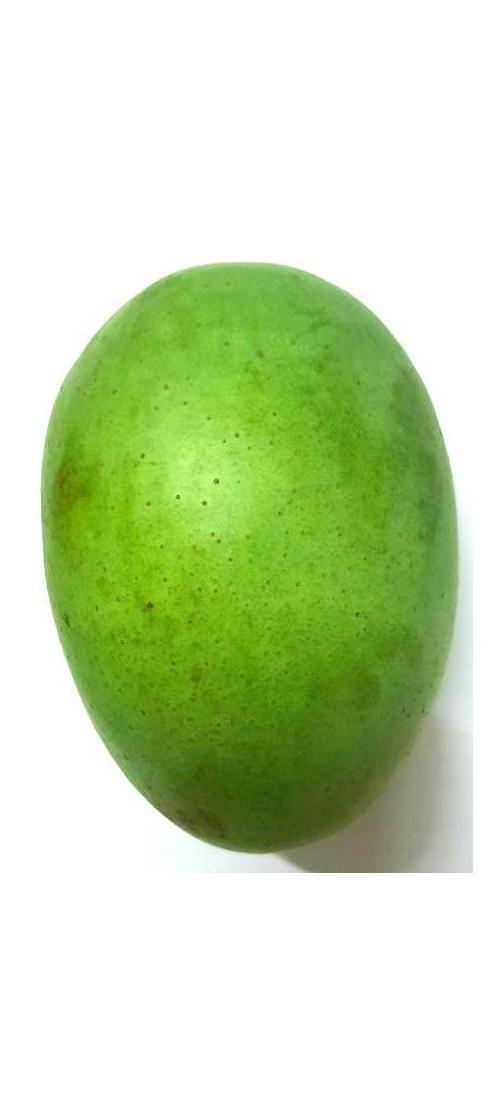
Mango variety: Langra